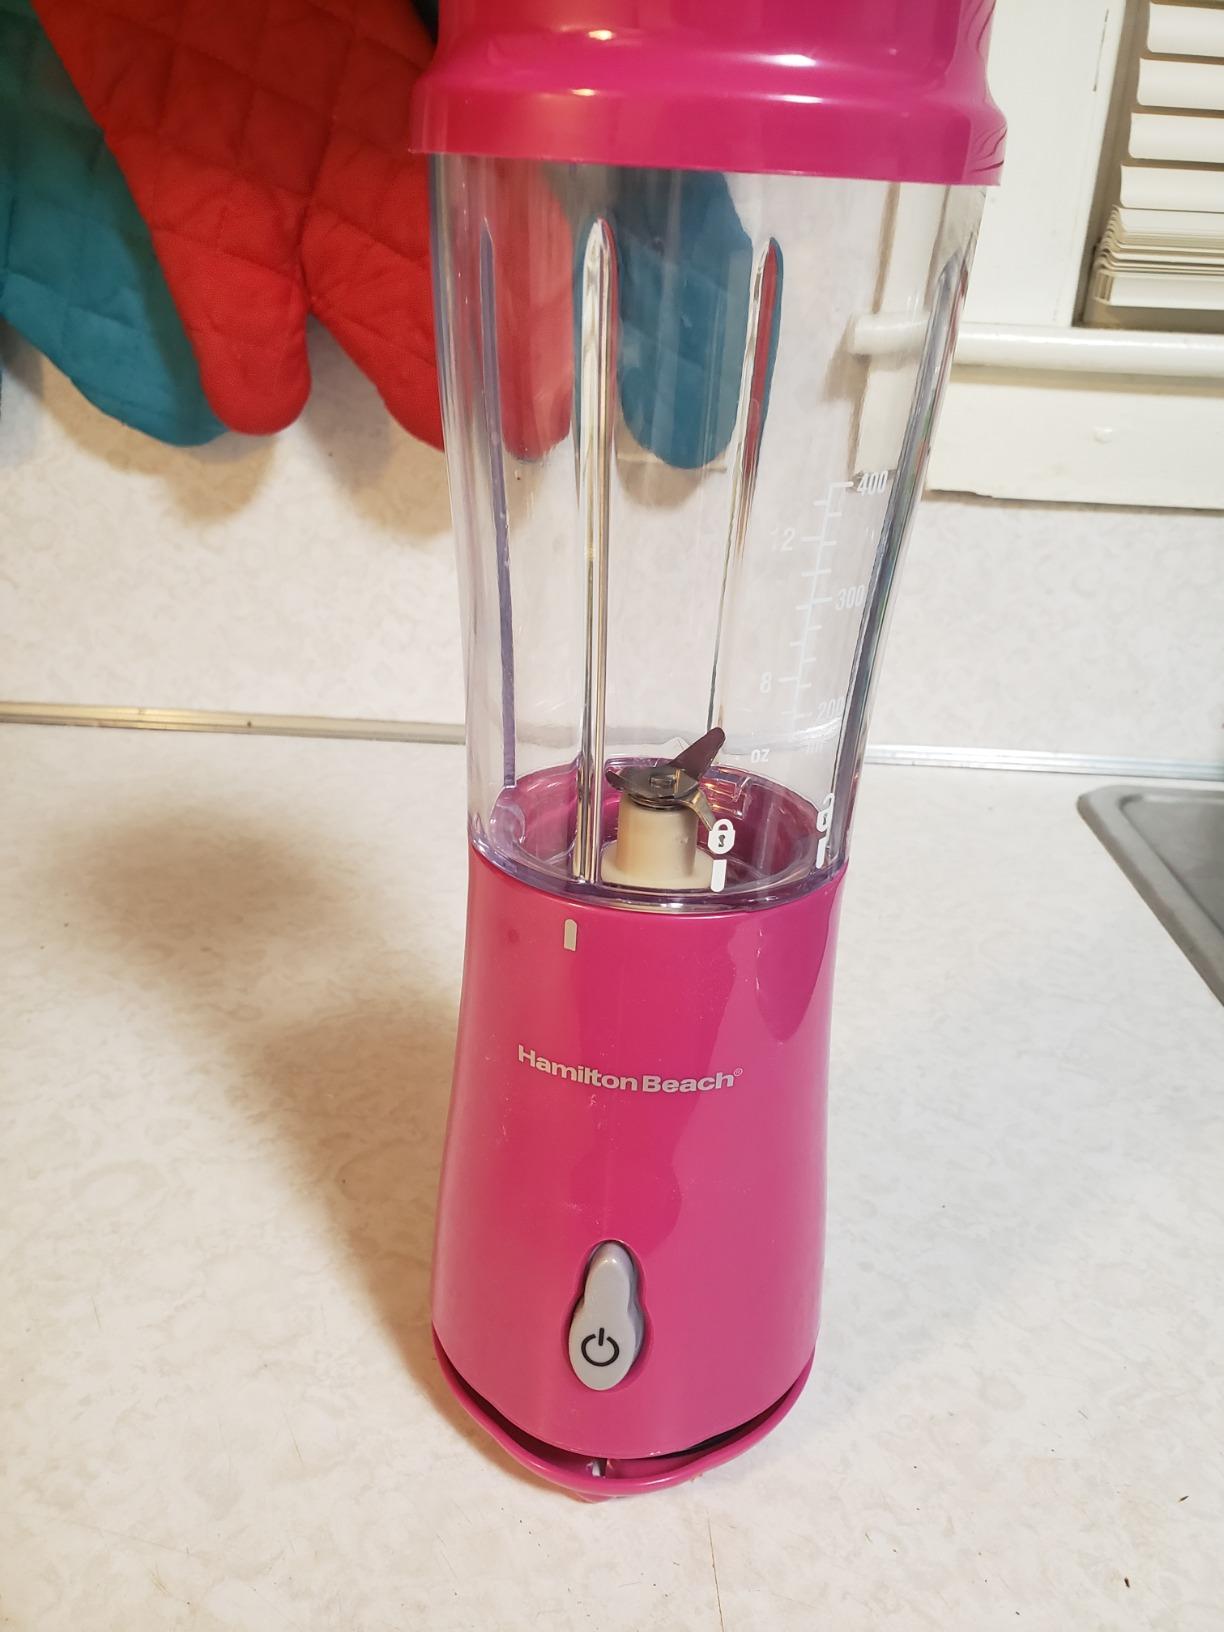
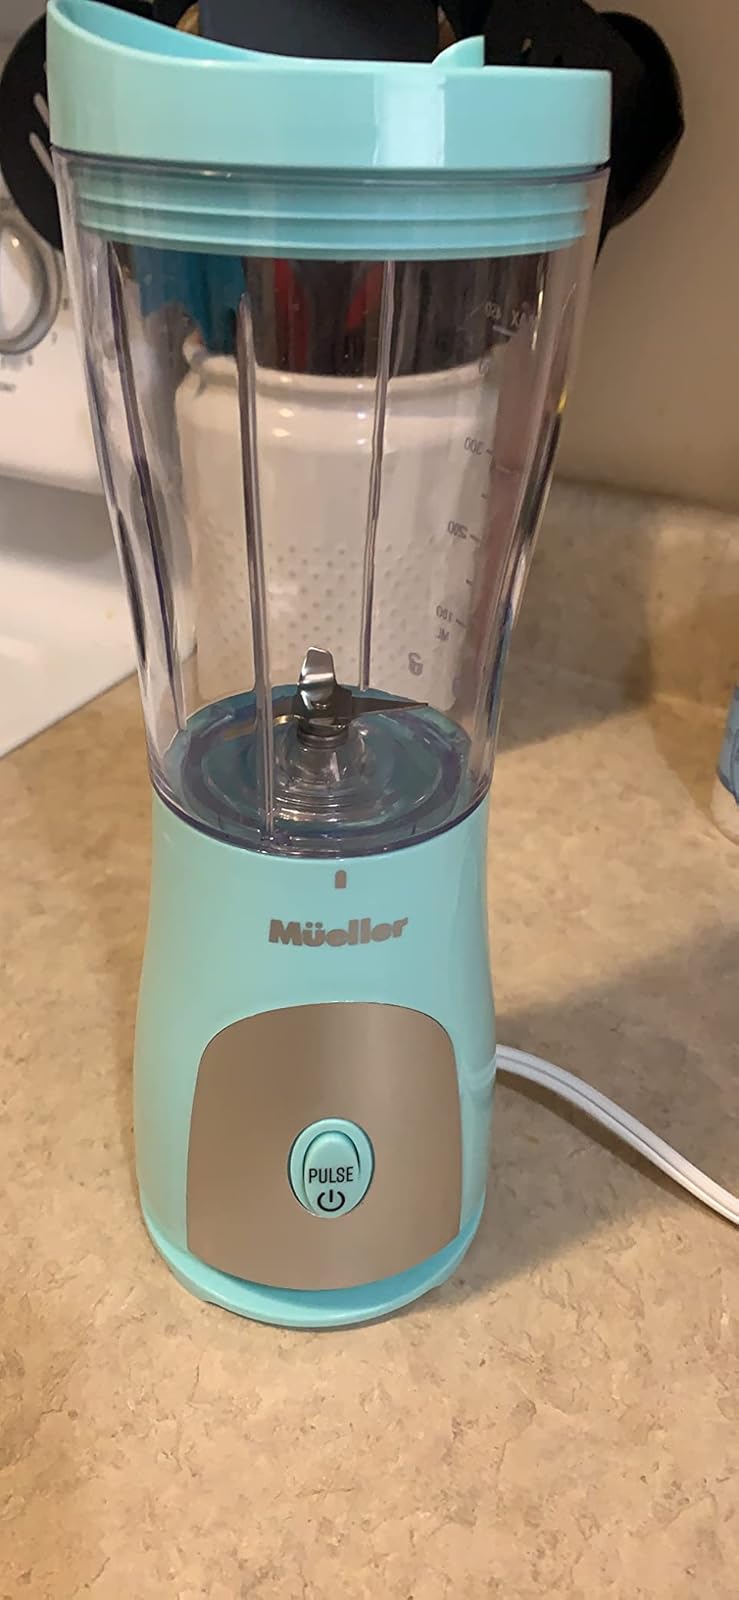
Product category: items_blender
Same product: no